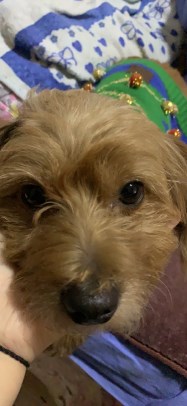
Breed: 3336-n000121-chinese_rural_dog